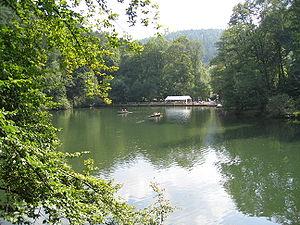
L'Isenach est un affluent de rive droite du Rhin, mesurant près de 36 km de long, situé au nord-est de la Rhénanie-Palatinat.